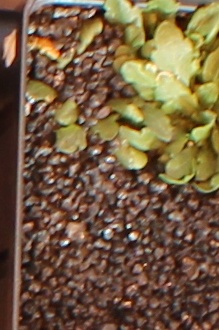
Label: Horseweed